William H. Webb

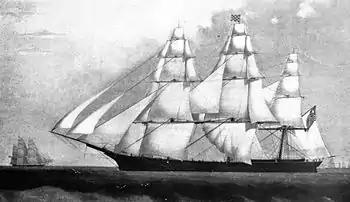
"Challenge", 1851 clipper

Webb's clipper designs "employed the most judicious use of timber of all the major shipbuilders." For the "Challenge", Webb relied on the hull planking as an integral part of the ship's structural strength, and increased the width between frames at the bow and stern of the ship, thus using four fewer frames for a 200 ft. hull, saving about 25,000 lbs.